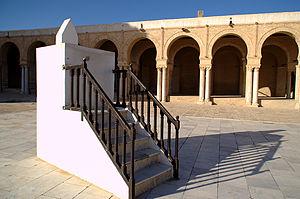
Grande Mosquée (Sidi Okba), Kairouan This is a photo of the protected monument identified by the ID 41-33 in Tunisia.
La Grande Mosquée de Kairouan, également appelée mosquée Oqba Ibn Nafi en souvenir de son fondateur Oqba Ibn Nafi, est l'une des principales mosquées de Tunisie située à Kairouan. Historiquement première métropole musulmane du Maghreb, Kairouan, dont l'apogée sur les plans politique et intellectuel se situe au IXᵉ siècle, est réputée comme étant le centre spirituel et religieux de la Tunisie ; elle est aussi parfois considérée comme la quatrième ville sainte de l'islam sunnite.
Un escalier est une construction architecturale constituée d'une suite régulière de marches, ou degrés, permettant d'accéder à un étage, de passer d'un niveau à un autre en montant et descendant. Le terme a pour origine étymologique « scala », l'« échelle » en latin. Le métier correspondant est celui d'escaliéteur.